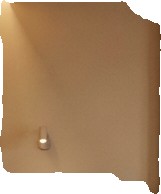
Surface category: wall